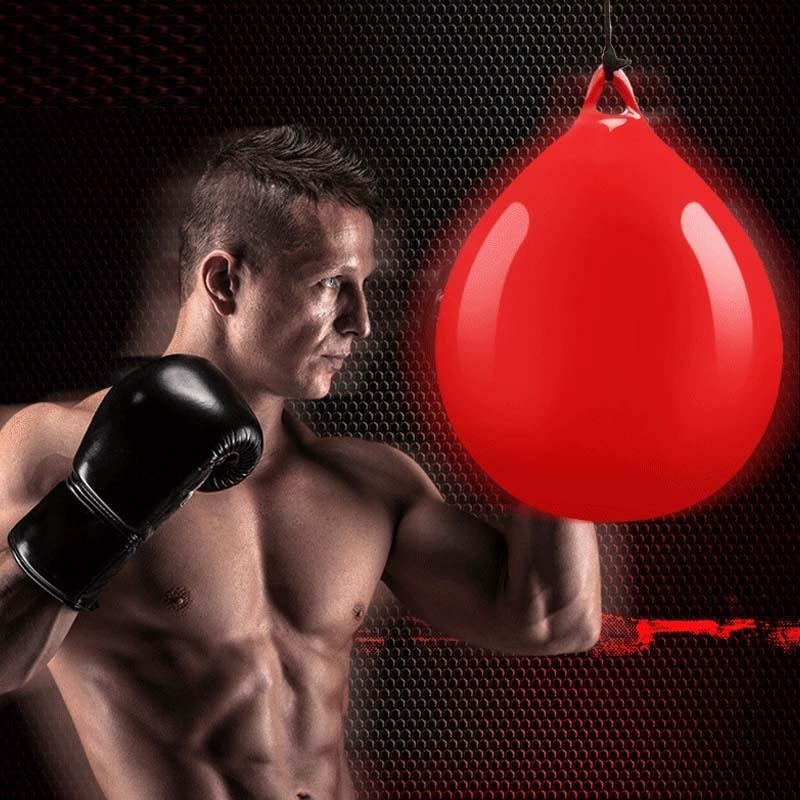
Household Hanging Water Ball for Boxing and Venting | Red
Features: • Can be used for training and improving reaction ability • Exercises muscles and relieves fatigue • Adjustable height and easy installation • Comfortable feel that does not hurt hands • Enhances explosive power and reaction ability • Relieves negative emotions through blows • Thick and durable, can bear up to 3-3.25kg • Suitable for fitness, puzzle, and venting purposes Specifications: • Material: Pvc • Weight: 200G Package Includes: • 1 x Water Injection Sandbag Household Hanging Type Boxing Water Ball Vent Ball Red Returns, Refunds, and Replacements: Products that are received faulty, damaged, or not as described are eligible for a return, refund, or replacement by Australian Consumer Law (ACL). We are committed to ensuring that all products meet the standards of quality and reliability expected by our customers. However, please note that we do not accept returns or provide refunds for Changes of Mind (COM). We encourage you to carefully consider your purchase to ensure it meets your needs and expectations. Delivery Timeframe: Please note that we cannot guarantee an exact delivery date. The estimated delivery timeframes exclude weekends, public holidays, and any potential delays caused by local shipping carriers due to network congestion, natural disasters (such as floods or bushfires), or other unforeseen circumstances. 8-12 Working Days (approximately) across Australia
Brand: Parallel Deals
Category: Sporting Goods > Athletics > Boxing & Martial Arts > Boxing & Martial Arts Training Equipment > Punching & Training Bags > Punching & Training Speed Bags